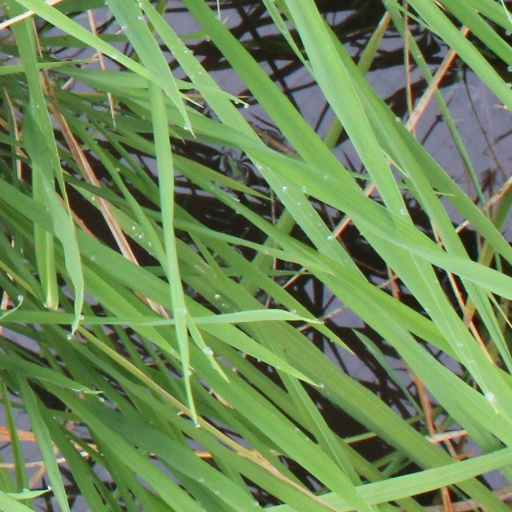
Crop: rice